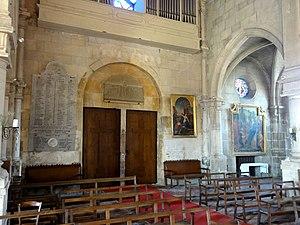
Nef, revers de la façade.
L'église Saint-Côme-Saint-Damien est une église catholique paroissiale située à Luzarches, dans le Val-d'Oise en France, dédiée à Saint Côme et Saint Damien, saints patrons des médecins et des pharmaciens. Ses origines se perdent dans le temps, et l'église porte son vocable actuel au moins depuis le VIIIᵉ siècle. La partie la plus ancienne conservée est le chœur voûté en berceau à l'abside en cul-de-four, qui comporte des éléments de la fin du XIᵉ siècle. Seulement une quarantaine d'années plus tard, le clocher et une absidiole sont bâtis au nord du chœur. Alors que l'extérieur porte tous les caractéristiques de l'architecture romane, les voûtes d'ogives et l'emploi de l'arc brisé à l'intérieur préfigurent l'architecture gothique. Si les absides en cul-de-four sont d'une grande rareté dans la région, les églises à posséder une telle abside et une absidiole à la fois sont encore plus rares. La chapelle de la Vierge au sud contraste fortement avec l'ensemble roman par sa luminosité et la légèreté de son architecture gothique rayonnante parvenue à l'apogée.